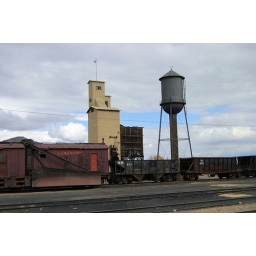
Trains near water tower 3